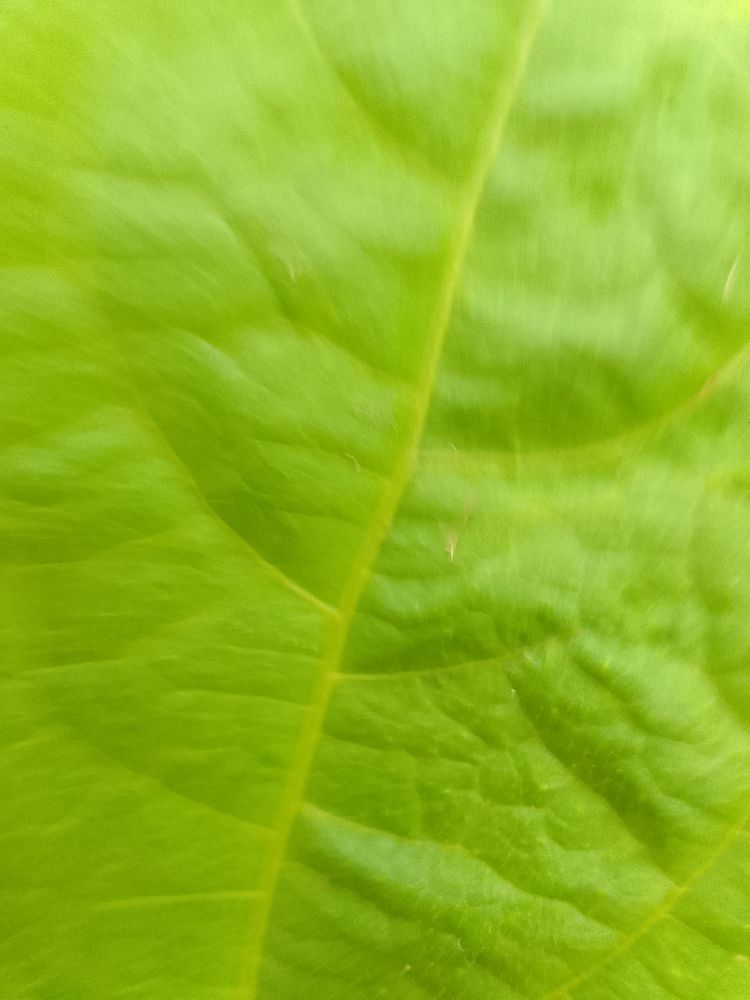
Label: healthy